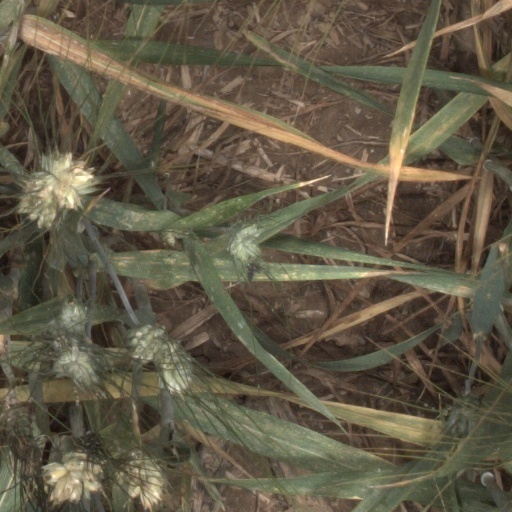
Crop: wheat